Mannenberg

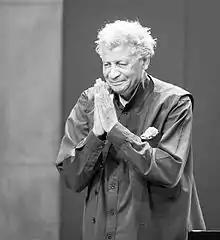
Abdullah Ibrahim at the Oslo Jazz Festival in 2016

On the 40th anniversary of the album's release, Lindsay Johns praised "Mannenberg" in "The Spectator", saying that the song was "threnodic, passionate and ethereally beautiful." He went on to state that while "Mannenberg" was specifically about the forced relocation of Coloured people to the Cape Flats, it had also given a voice to poor, oppressed, and marginalized communities across the world. Thus, according to Johns, "Mannenberg" shared with other great music the characteristic of being "both specific and universal." He added: